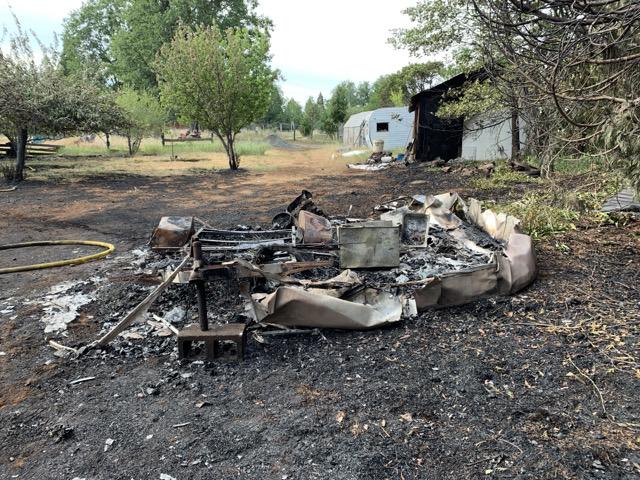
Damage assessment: destroyed